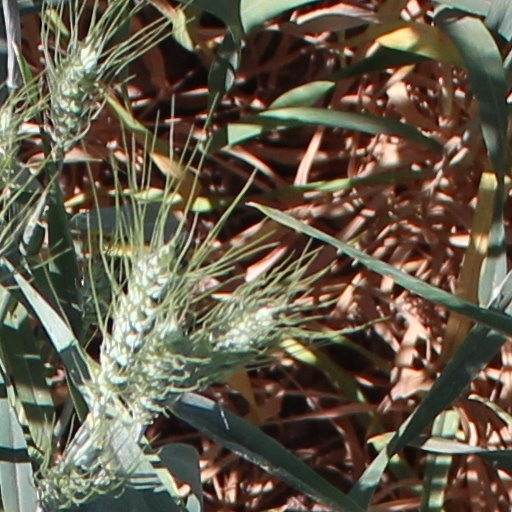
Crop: wheat